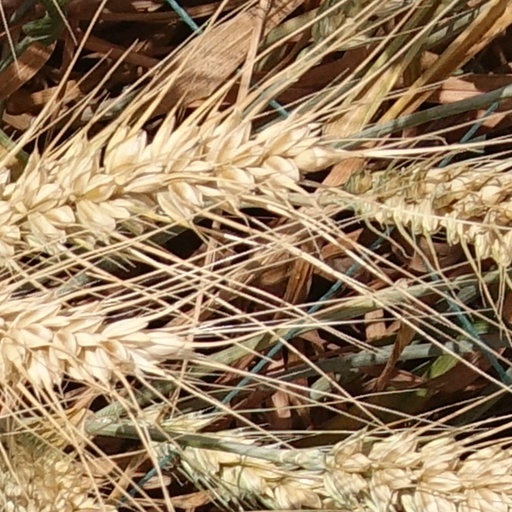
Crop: wheat